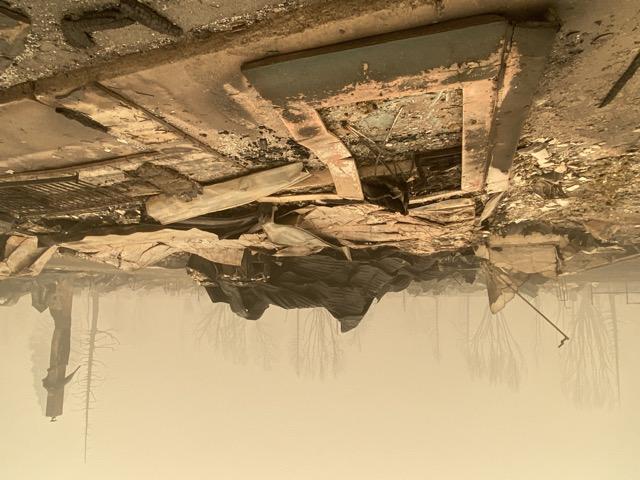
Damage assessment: destroyed